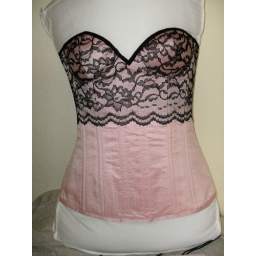
bra cup corset modeled on my lovely pillow. Another corset by Jill Hoverman. Pink dupioni, lace overlay, black satin lining.